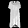
Label: Dress